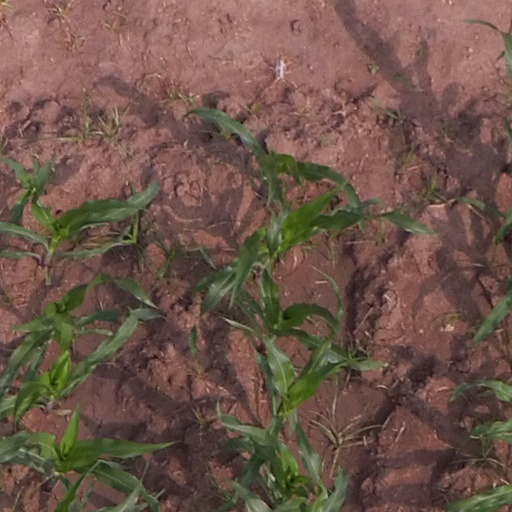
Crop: maize; corn